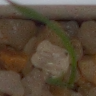
Label: loose_silkybent